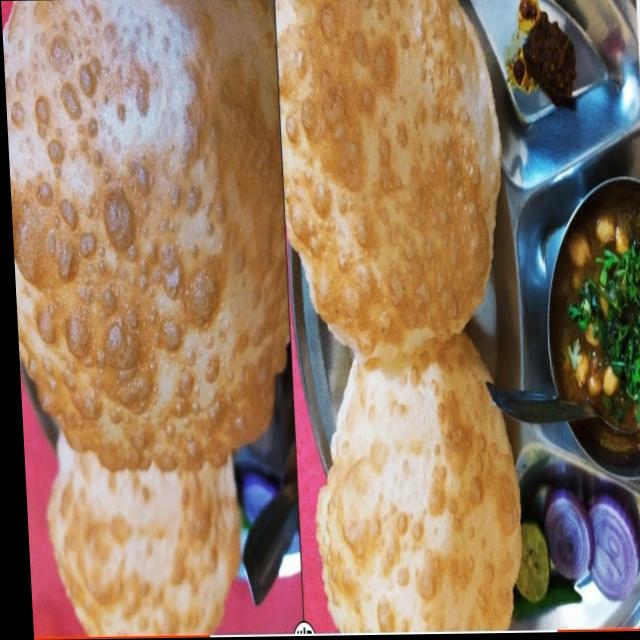
Dish: chole_bhature